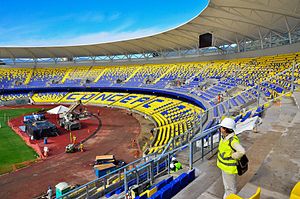
Copa América 2015 / Stadioner
Estadio Municipal de Concepción
Copa América 2015 blev afholdt i Chile i perioden fra den 11. juni til den 4. juli 2015. Turneringen blev arrangeret af CONMEBOL, der er Sydamerikas fodboldforbund.